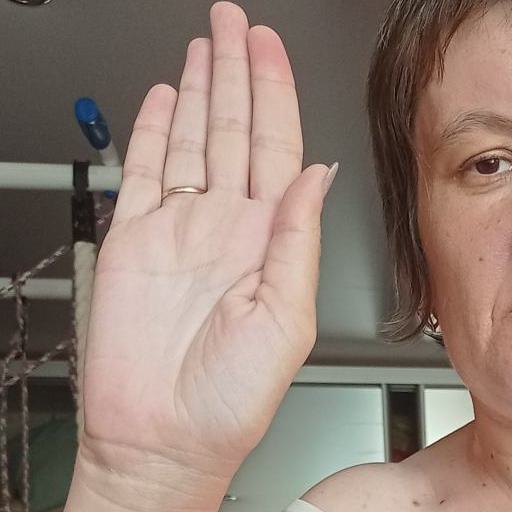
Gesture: stop